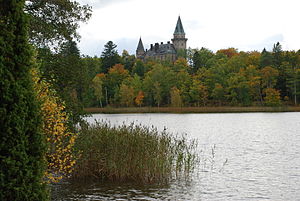
Trummen
Trummen med Teleborgs Slot i baggrunden.
Trummen er en svensk sø i Växjö, Kronobergs län, i det sydlige Småland.